Madia Gond

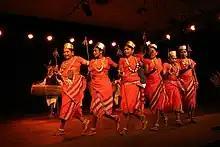
Bison Horn Maria Tribal Dance Bastar

The youth dormitory system or Ghotul is deeply rooted in Madia Gond culture. Traditionally the Madia have a Ghotul in every village where unmarried boys and girls assemble in the evening and play, mix, dance and sing until late night but return to their houses for sleeping, which marks the difference between Bastar Ghotuls and the Ghotuls of Madia Gonds. There is a taboo against married women entering a Ghotul.